Bad Wilsnack station

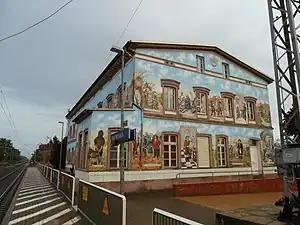
2012

Bad Wilsnack station is a railway station in the municipality of Bad Wilsnack, located in the Prignitz district in Brandenburg, Germany.